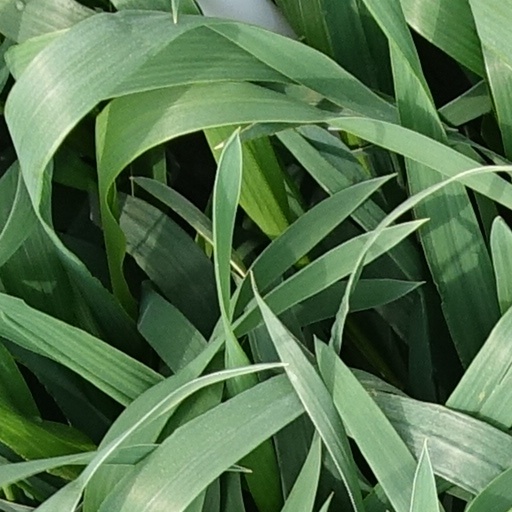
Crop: wheat